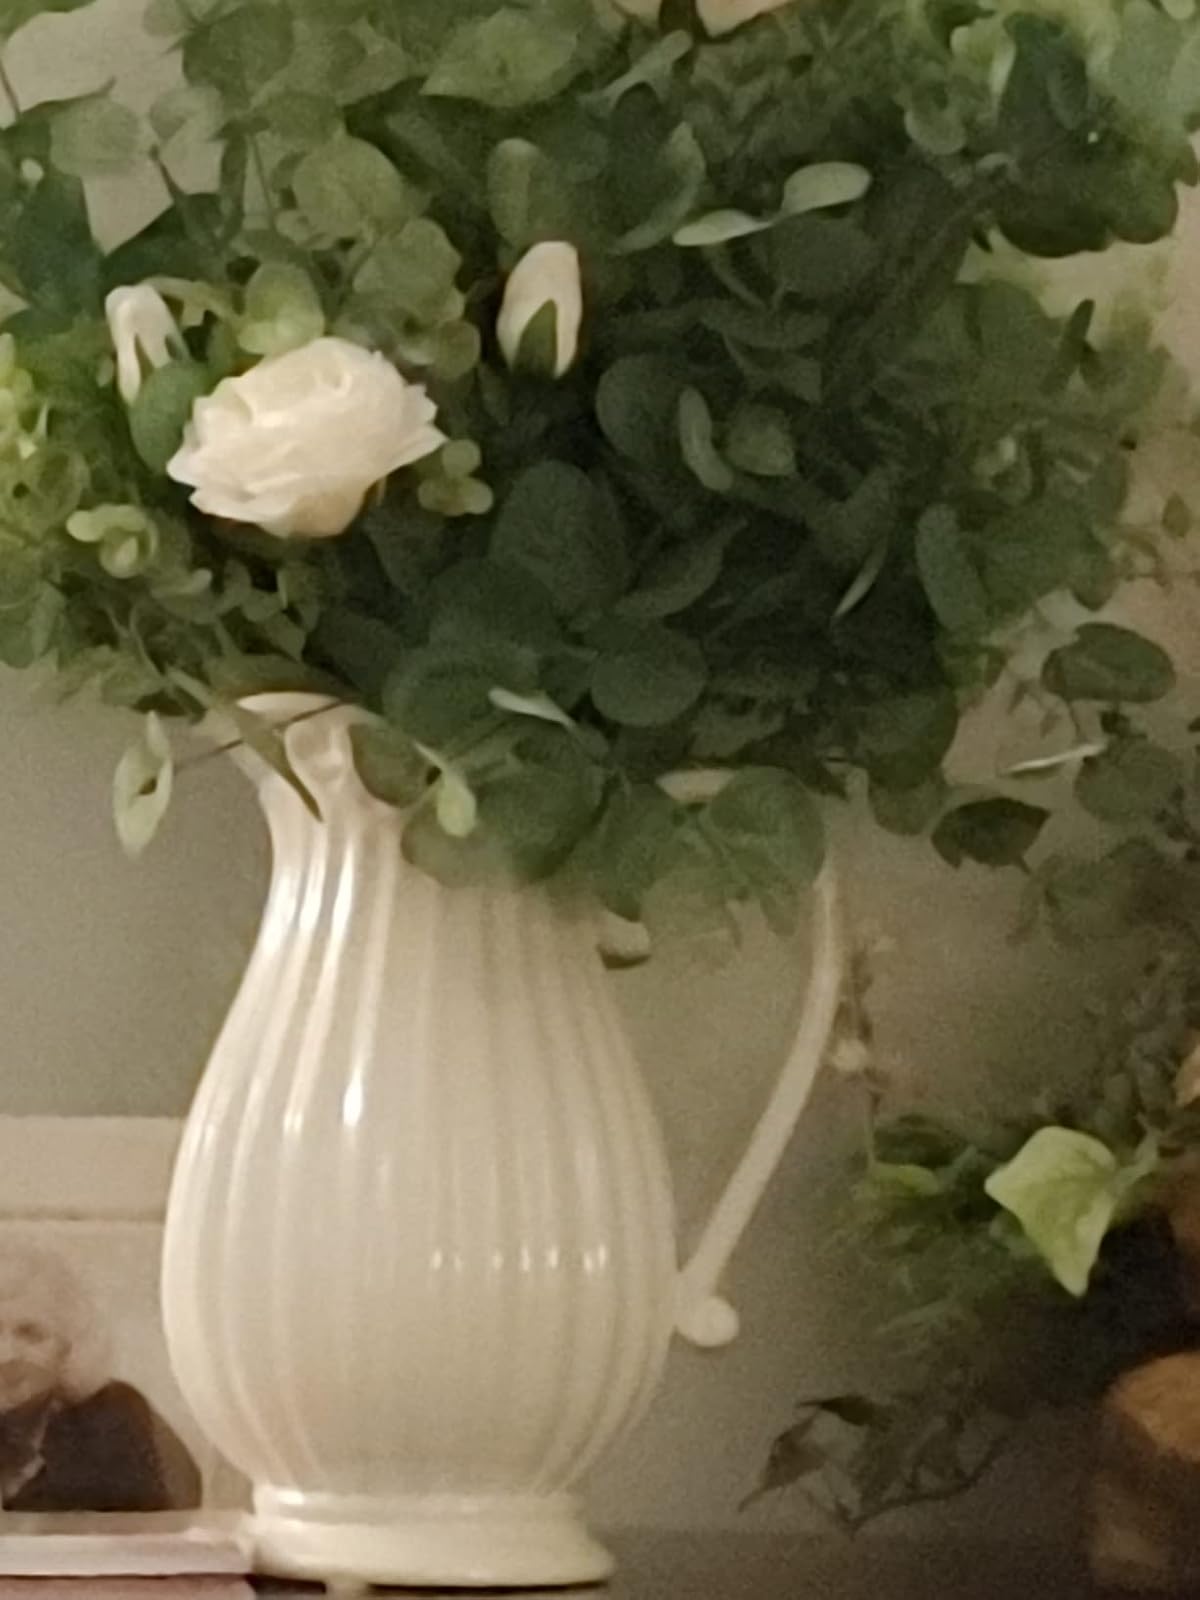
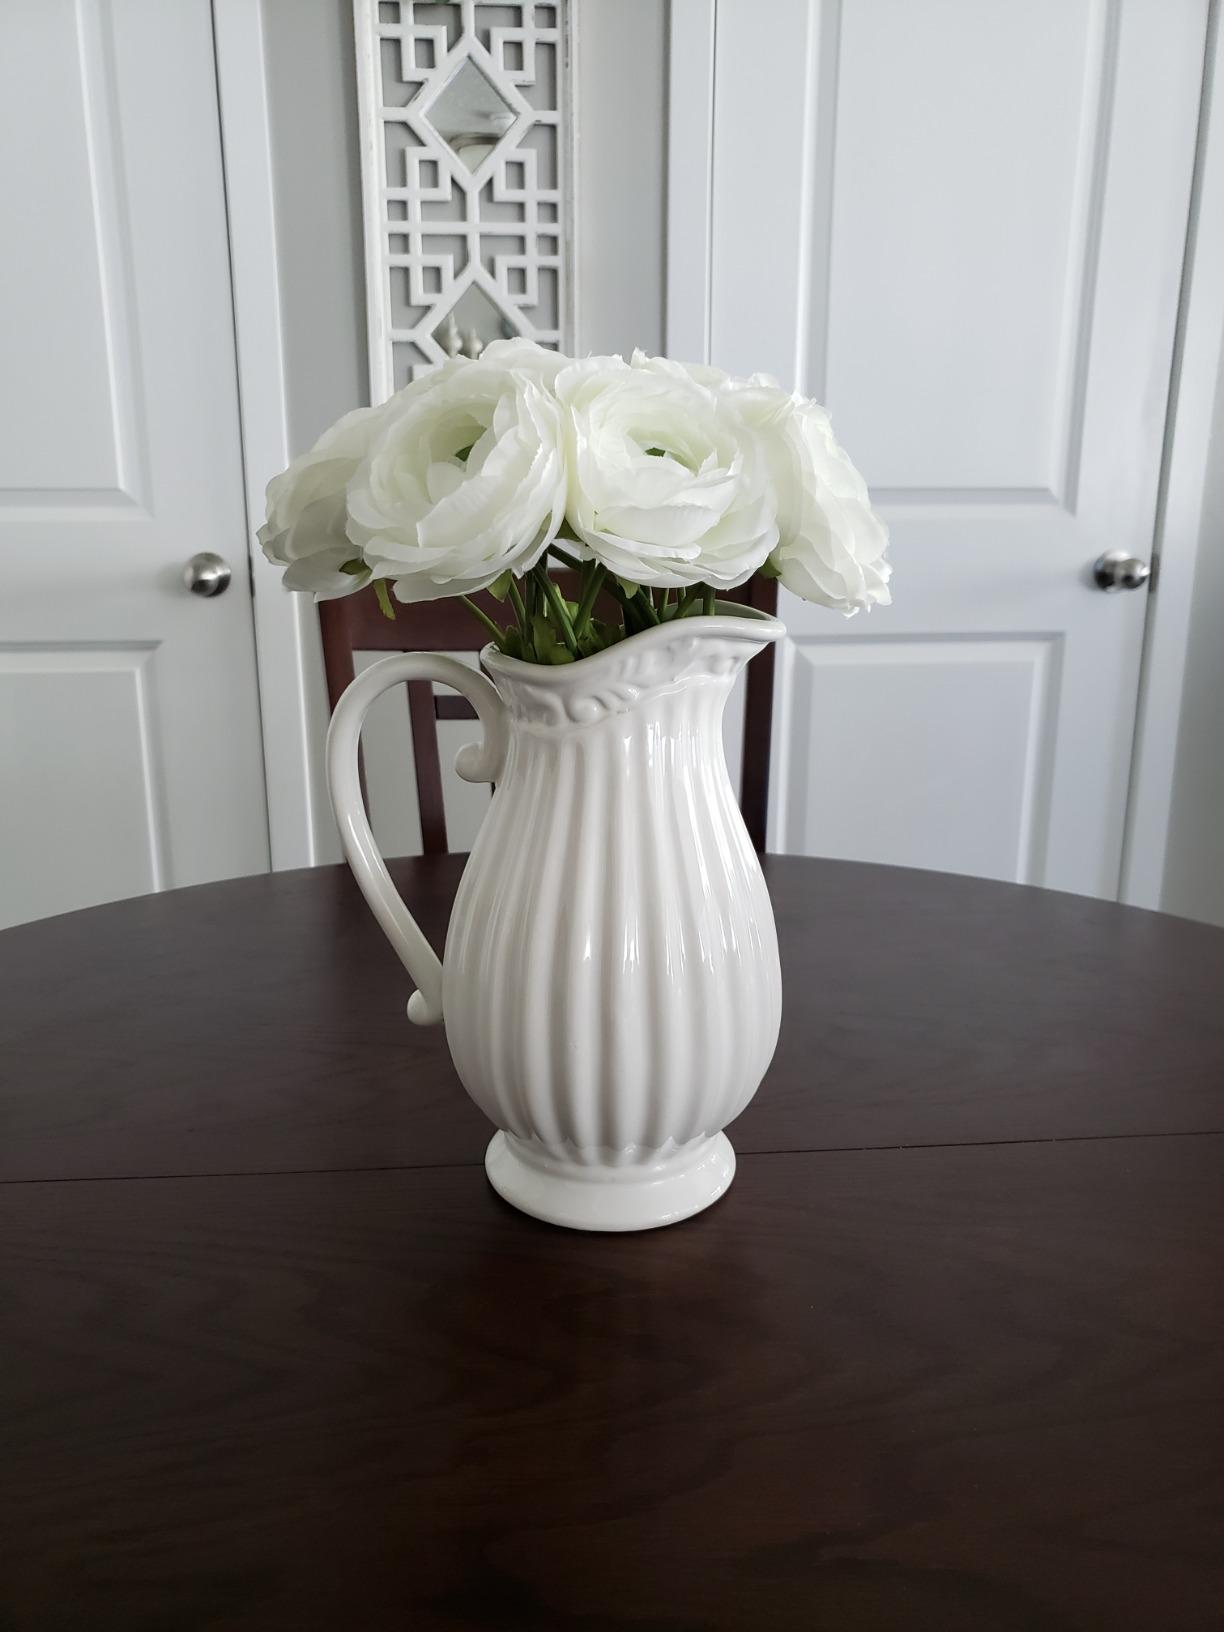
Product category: vase
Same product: yes